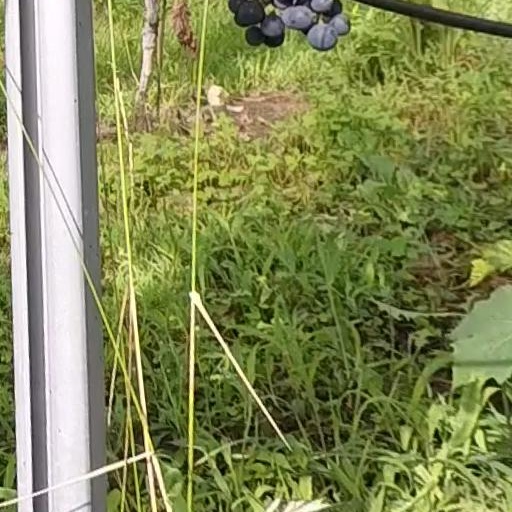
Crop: grape